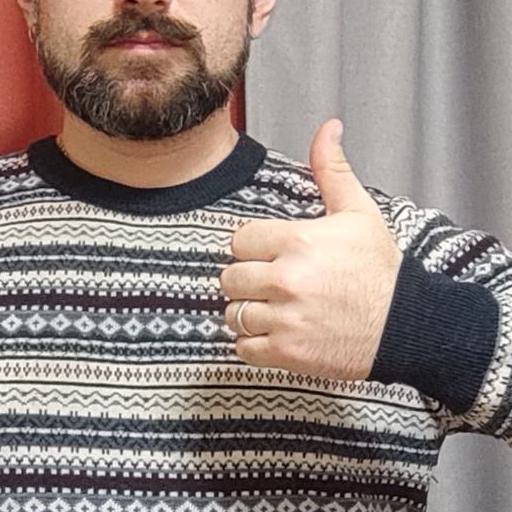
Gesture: like